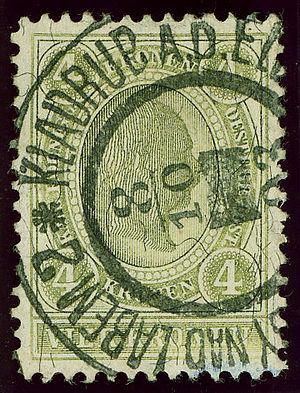
Cet article est une introduction à l'histoire philatélique et postale de l'empire d'Autriche, puis Autriche-Hongrie, limité après le compromis de 1867 à la partie autrichienne, vu l'autonomie de la poste du Royaume de Hongrie en 1867. Seule la République d'Autriche est traîtée après 1918, vu l'indépendance des autres territoires. Pour les provinces italiennes de Lombardie et Vénétie, et les bureaux de poste dans l'empire ottoman, il y a d'autres articles.
Kladruby nad Labem est une commune du district et de la région de Pardubice, en République tchèque. Sa population s'élevait à 649 habitants en 2017.